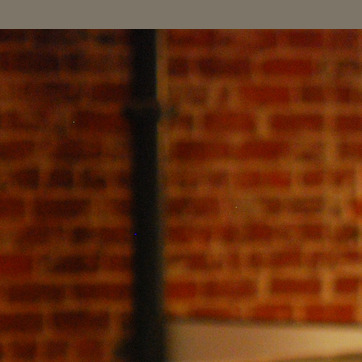
Material: brick